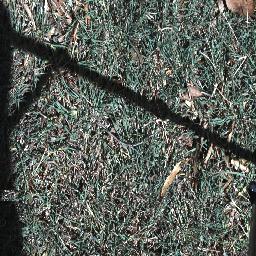
Label: negative